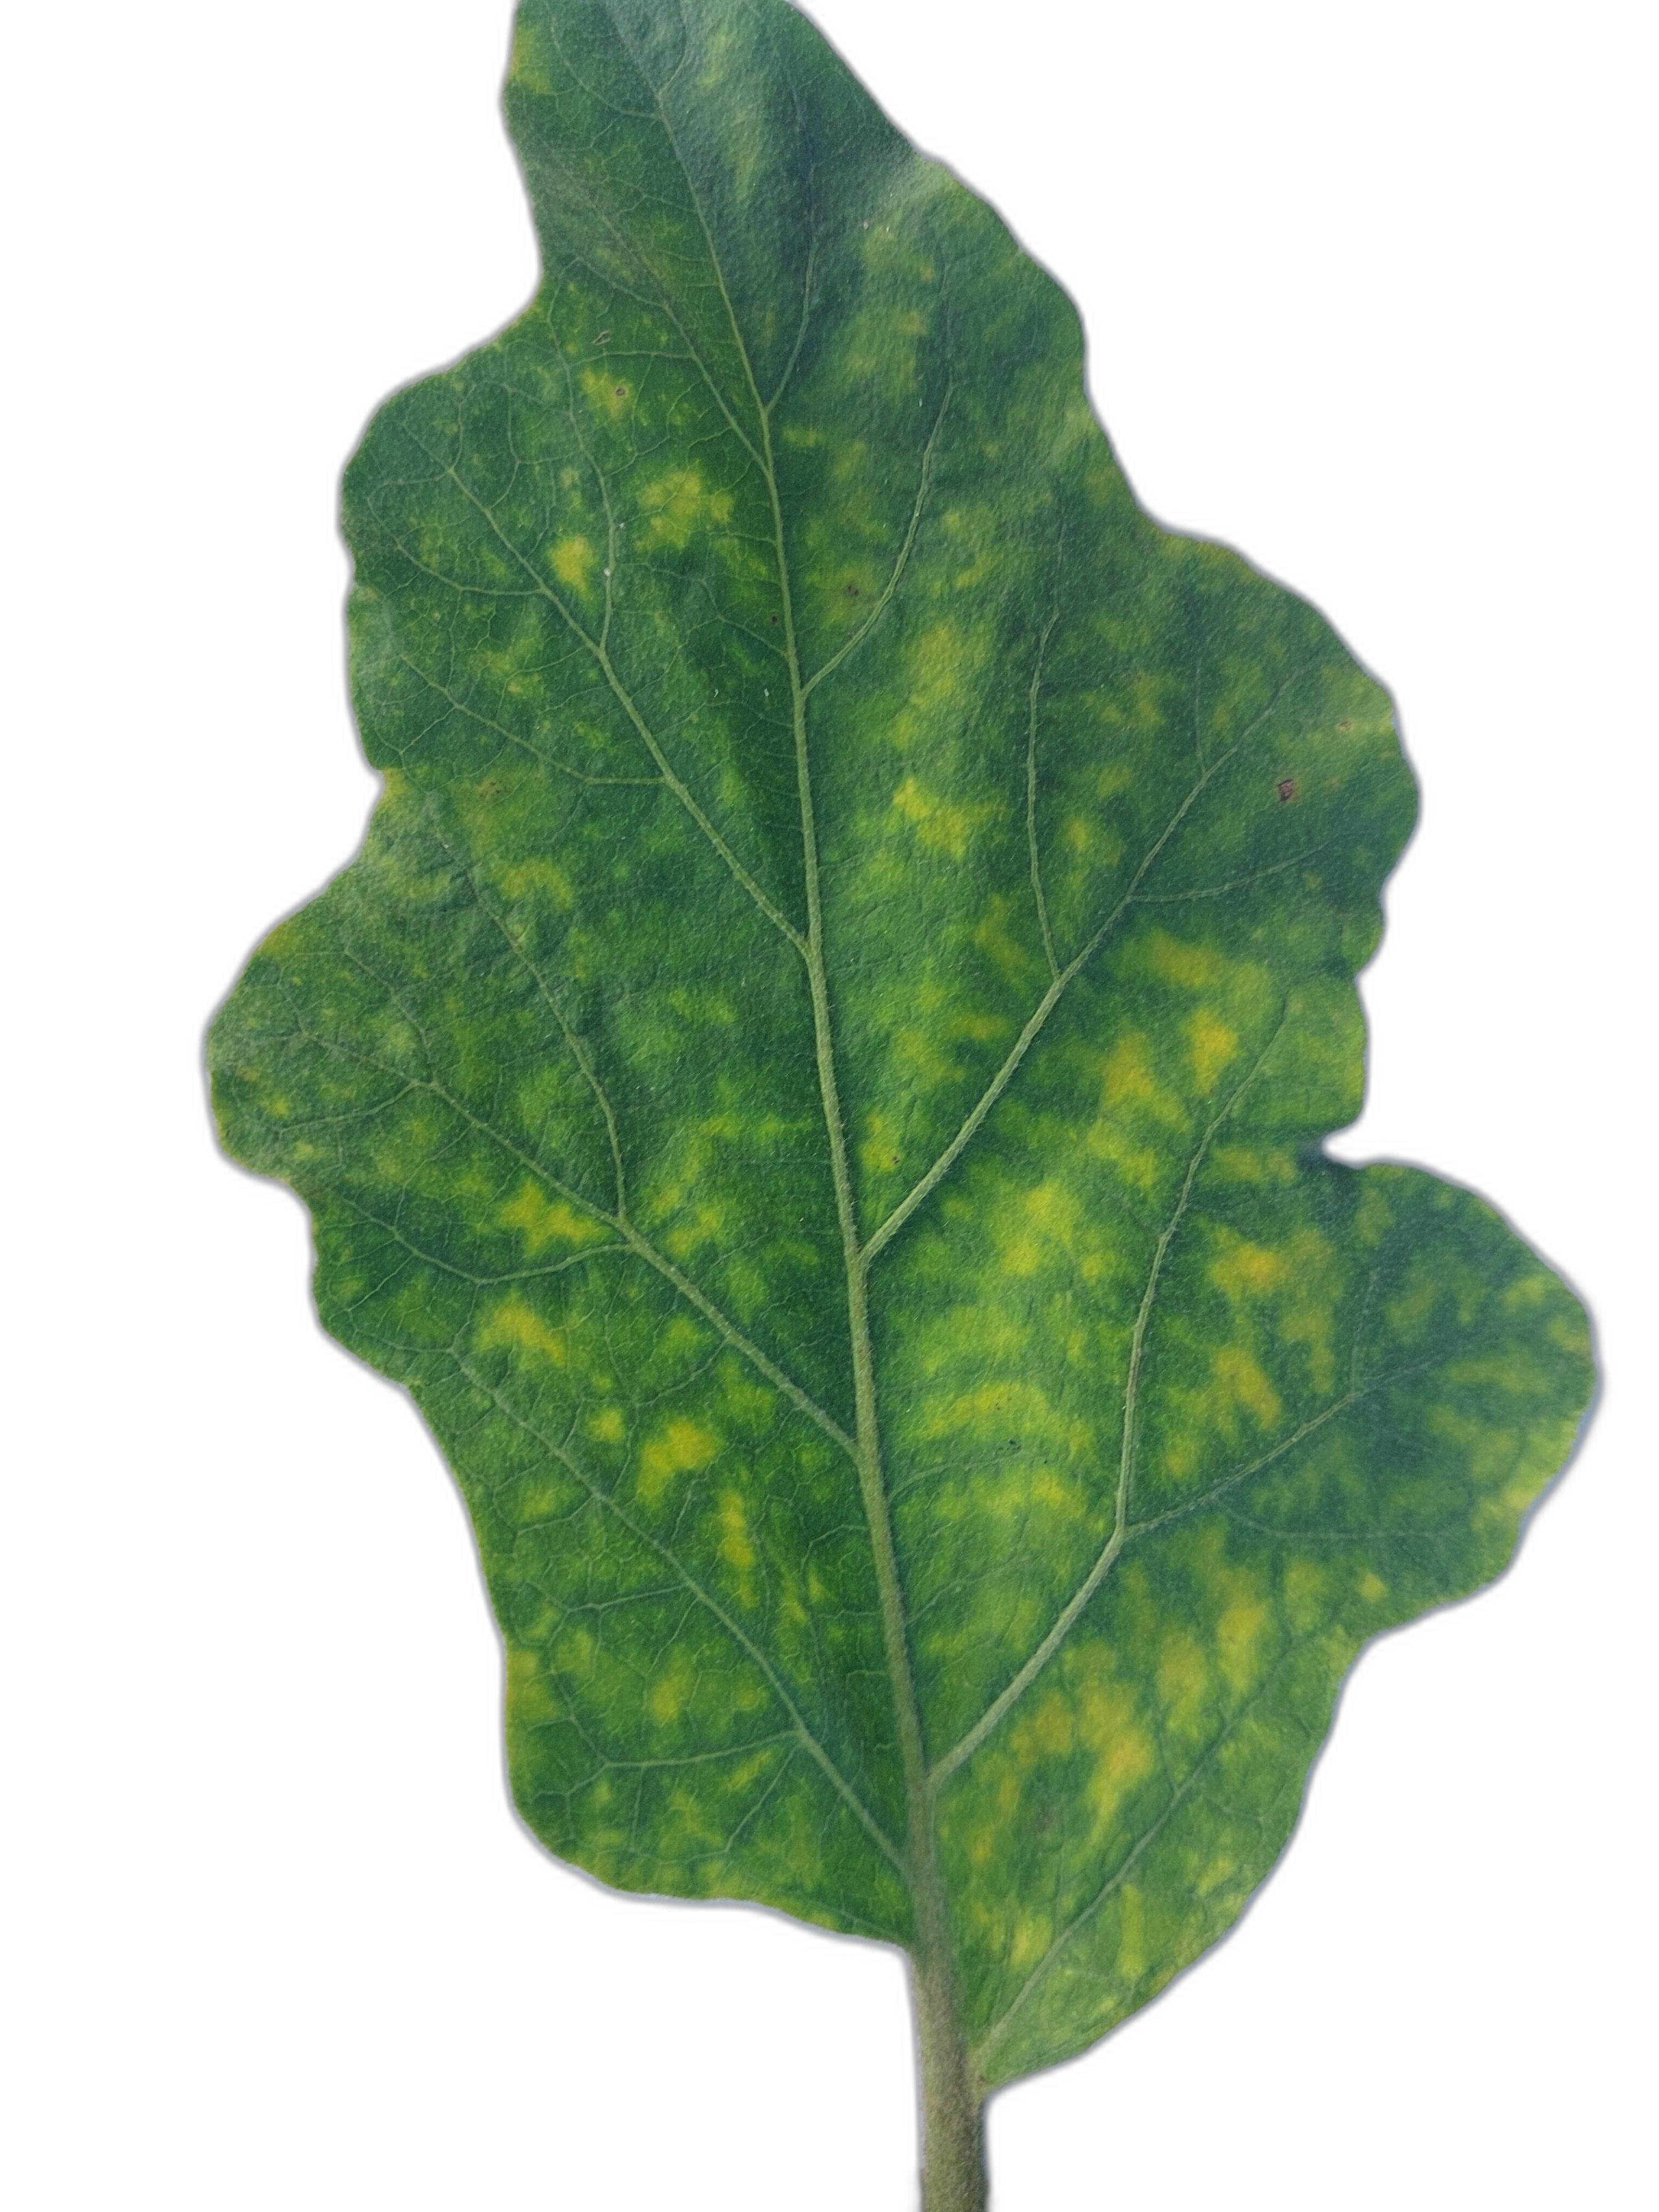
Label: Mosaic Virus Disease